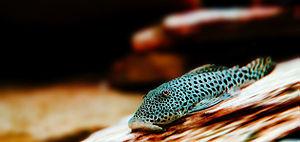
Le genre Chaetostoma regroupe plusieurs espèces de poissons de la famille des Loricariidae.
Les Loricariidés forment la plus grande famille de poissons-chats, avec 1000 espèces connues et de nouvelles espèces décrites chaque année. Les Loricariidés proviennent des eaux douces du Costa Rica, du Panama, et des zones tropicales et subtropicales d'Amérique du Sud. On connaît des loricariidés dans toutes les eaux douces du Panama à l'Argentine. Ces poissons sont connus pour leur ventouse buccale, et les plaques osseuses couvrant leur corps. Plusieurs genres sont vendus sous le nom de plécos, notamment le pléco commun, et sont très populaires en aquariophilie.